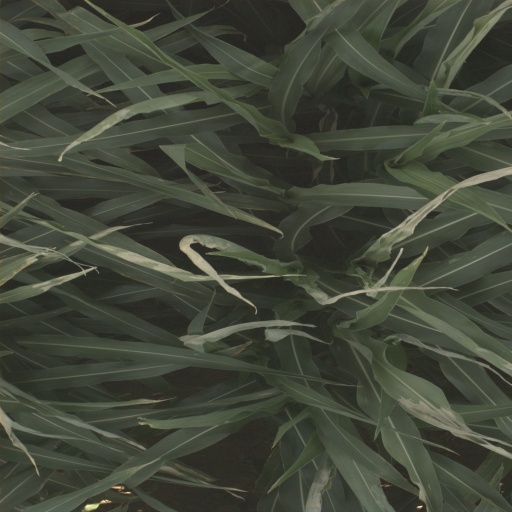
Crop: sorghum